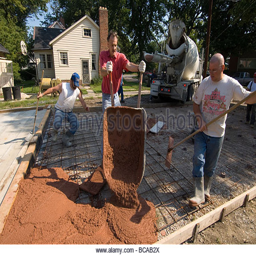
red - tinted concrete is poured as a new driveway